Simpang Lima Gumul Monument

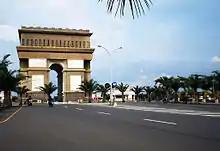

The Simpang Lima Gumul Monument or commonly abbreviated as SLG is a monument at Kediri, East Java in Indonesia. The monument resembles the Arc de Triomphe of Paris, France. Construction of SLG began in 2003 and was inaugurated in 2008. The building is located at Tugurejo, District of Ngasem, Kediri Regency, precisely at the center of the meeting of five roads ("Lima" means five) that lead to Central City of Kediri, District of Pagu, District of Pare, District of Plosoklaten, and District of Pesantren.